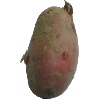
Label: Potato Red 1